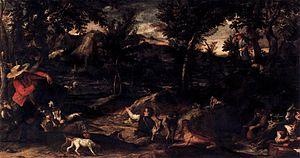
La Pêche est une peinture de l'artiste italien Annibale Carracci, peint avant 1595, et donné à Louis XIV par le prince Camillo Pamphili en 1665. Le tableau est détenu et exposé au musée du Louvre à Paris.